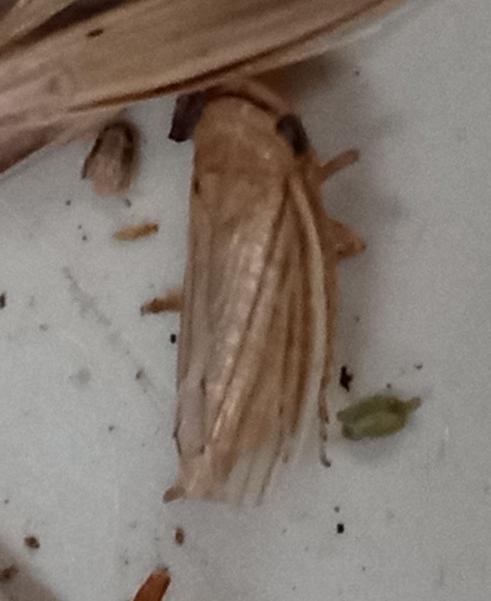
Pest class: occasional_pest